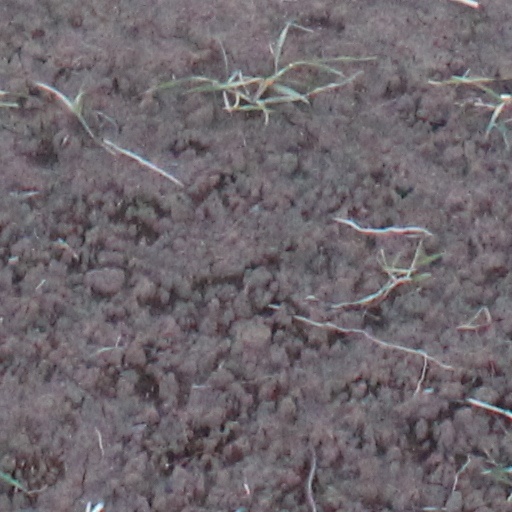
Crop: wheat